New Mill, Tadworth

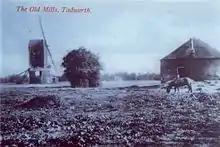
The mill c.1910, with the roundhouse of the other mill in the foreground

New Mill is a grade II listed post mill at Tadworth, Surrey, England which is on the Buildings at Risk Register.